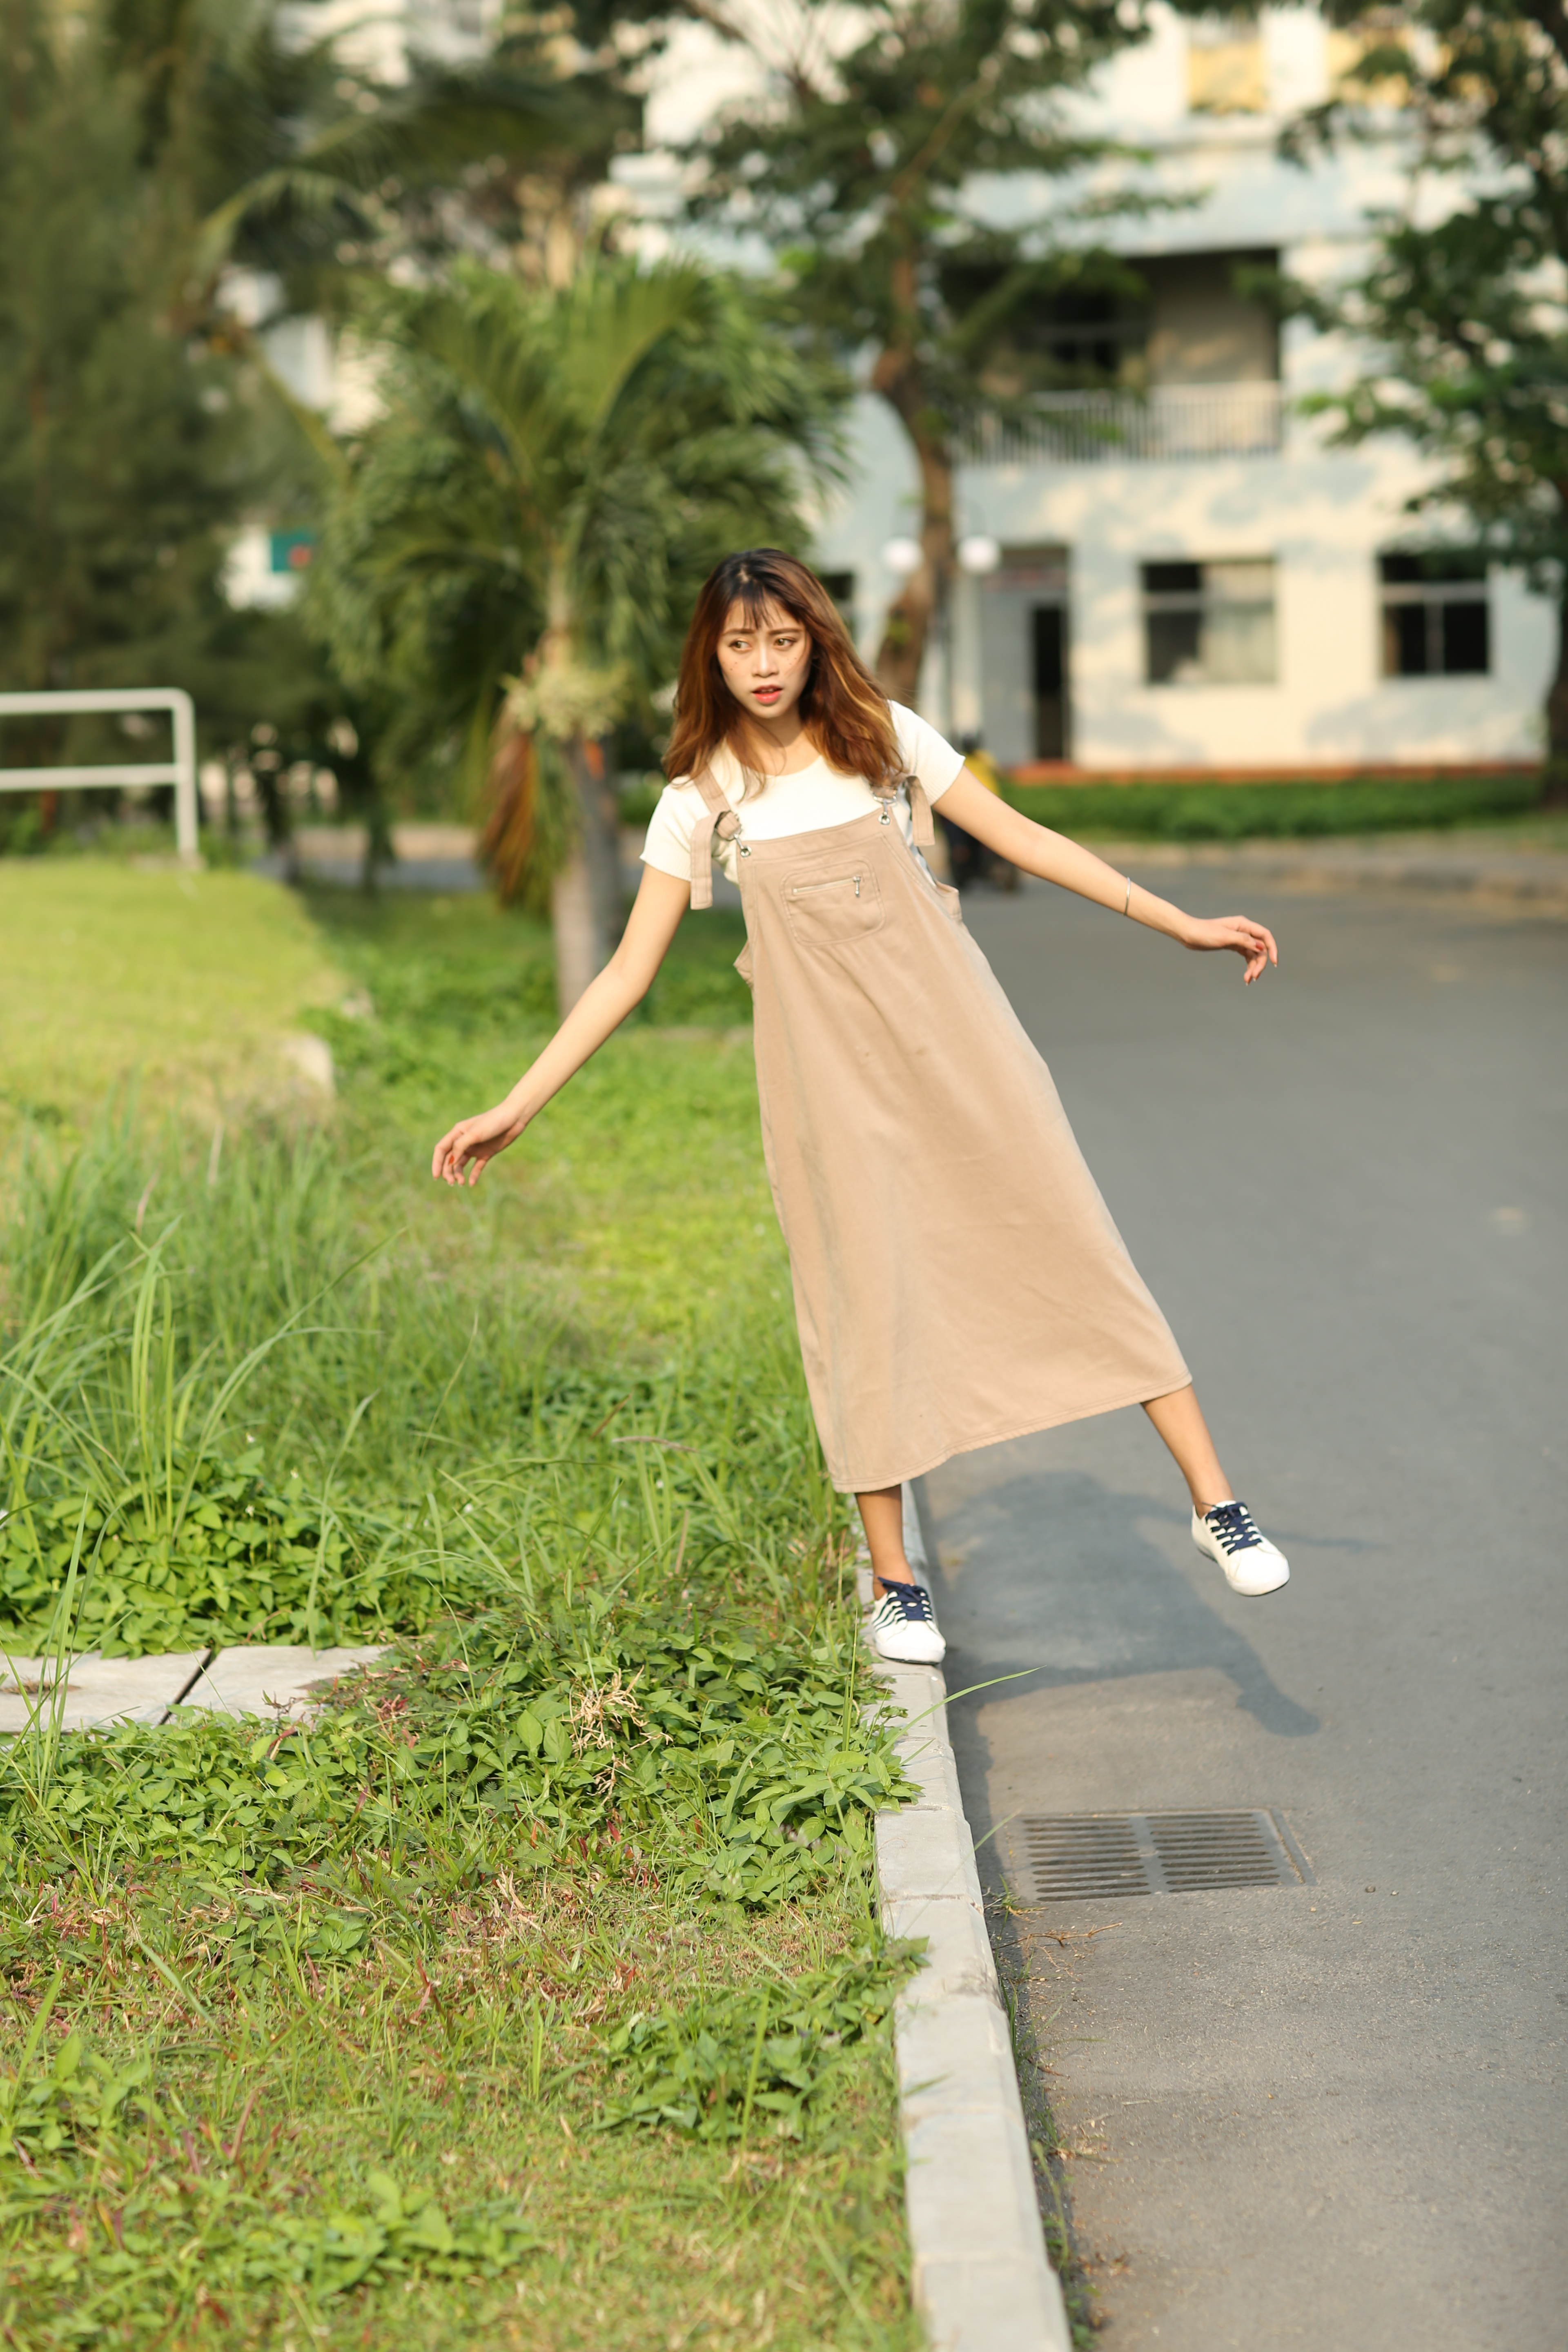
person, people, girl, woman, hair, white, lawn, photography, cute, female, portrait, model, young, spring, green, studio, fashion, clothing, black, lady, lifestyle, modern, caucasian, face, dress, design, women, photograph, beauty, sexy, style, body, attractive, elegance, adult, glamour, royalty free, fashion girl, photo shoot